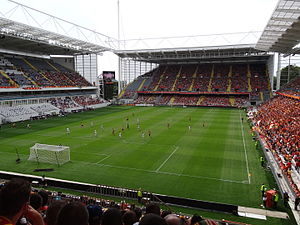
Europamesterskabet i fodbold 2016 / Spillesteder
Europamesterskabet i fodbold 2016 var det 15. EM i fodbold. Det afholdtes i Frankrig fra 10. juni til 10. juli 2016. Portugal vandt finalen over værtsnationen Frankrig 1-0 i forlænget spilletid. Finalekampen blev spillet på Frankrigs nationalstadion, Stade de France i Saint Denis. Målet blev scoret af Éder fra Portugal.